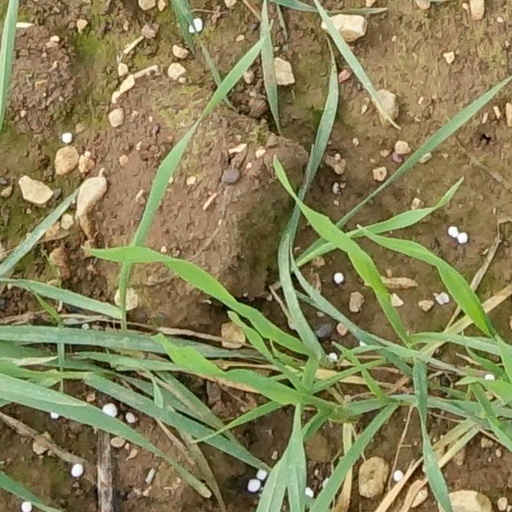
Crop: wheat